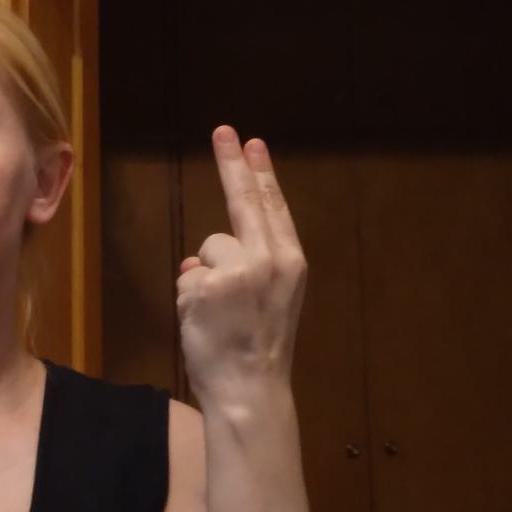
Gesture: two_up_inverted